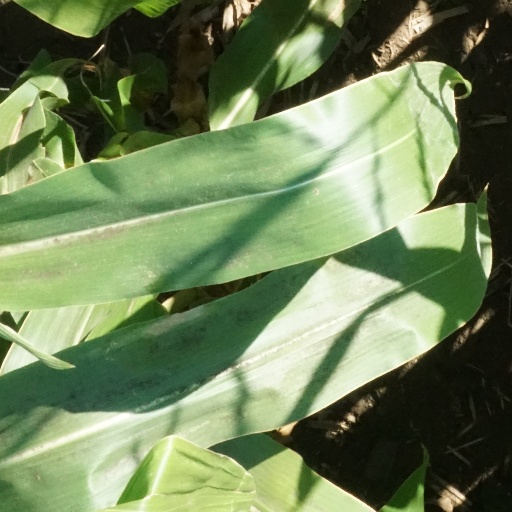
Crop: maize; corn